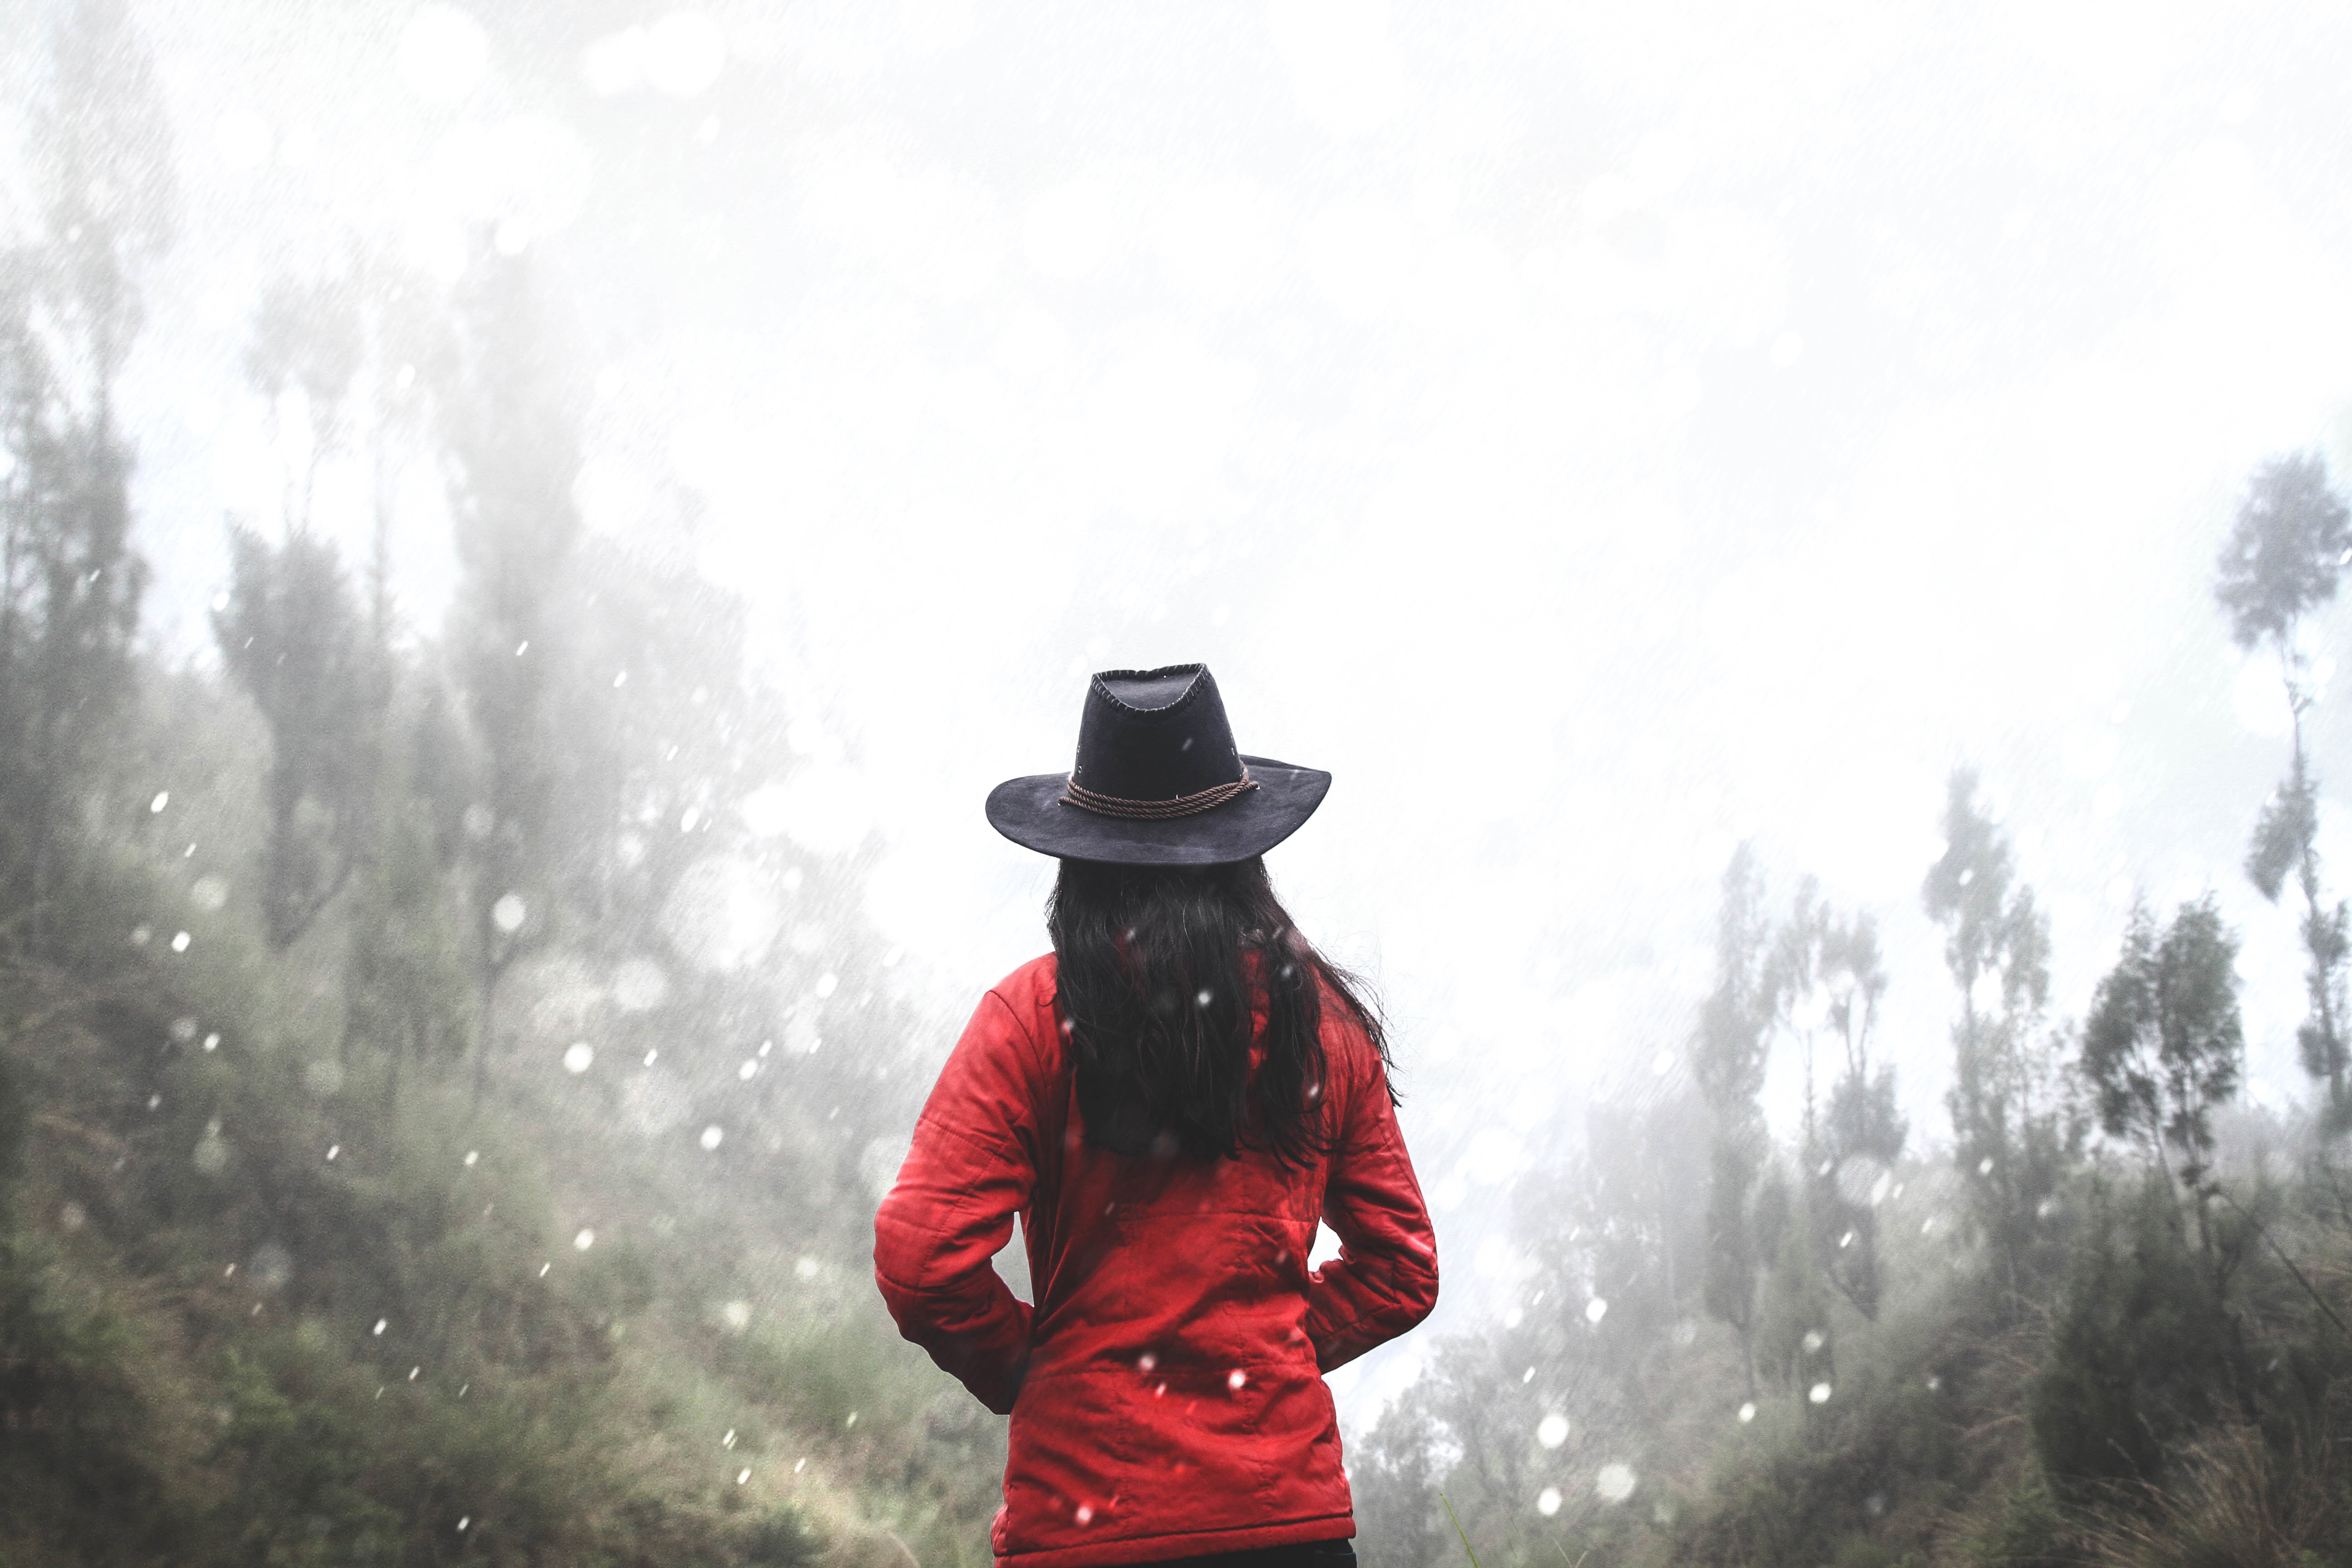
person, snow, winter, bokeh, girl, woman, female, weather, blurred, season, trees, outdoors, adult, cowboy hat, atmospheric phenomenon